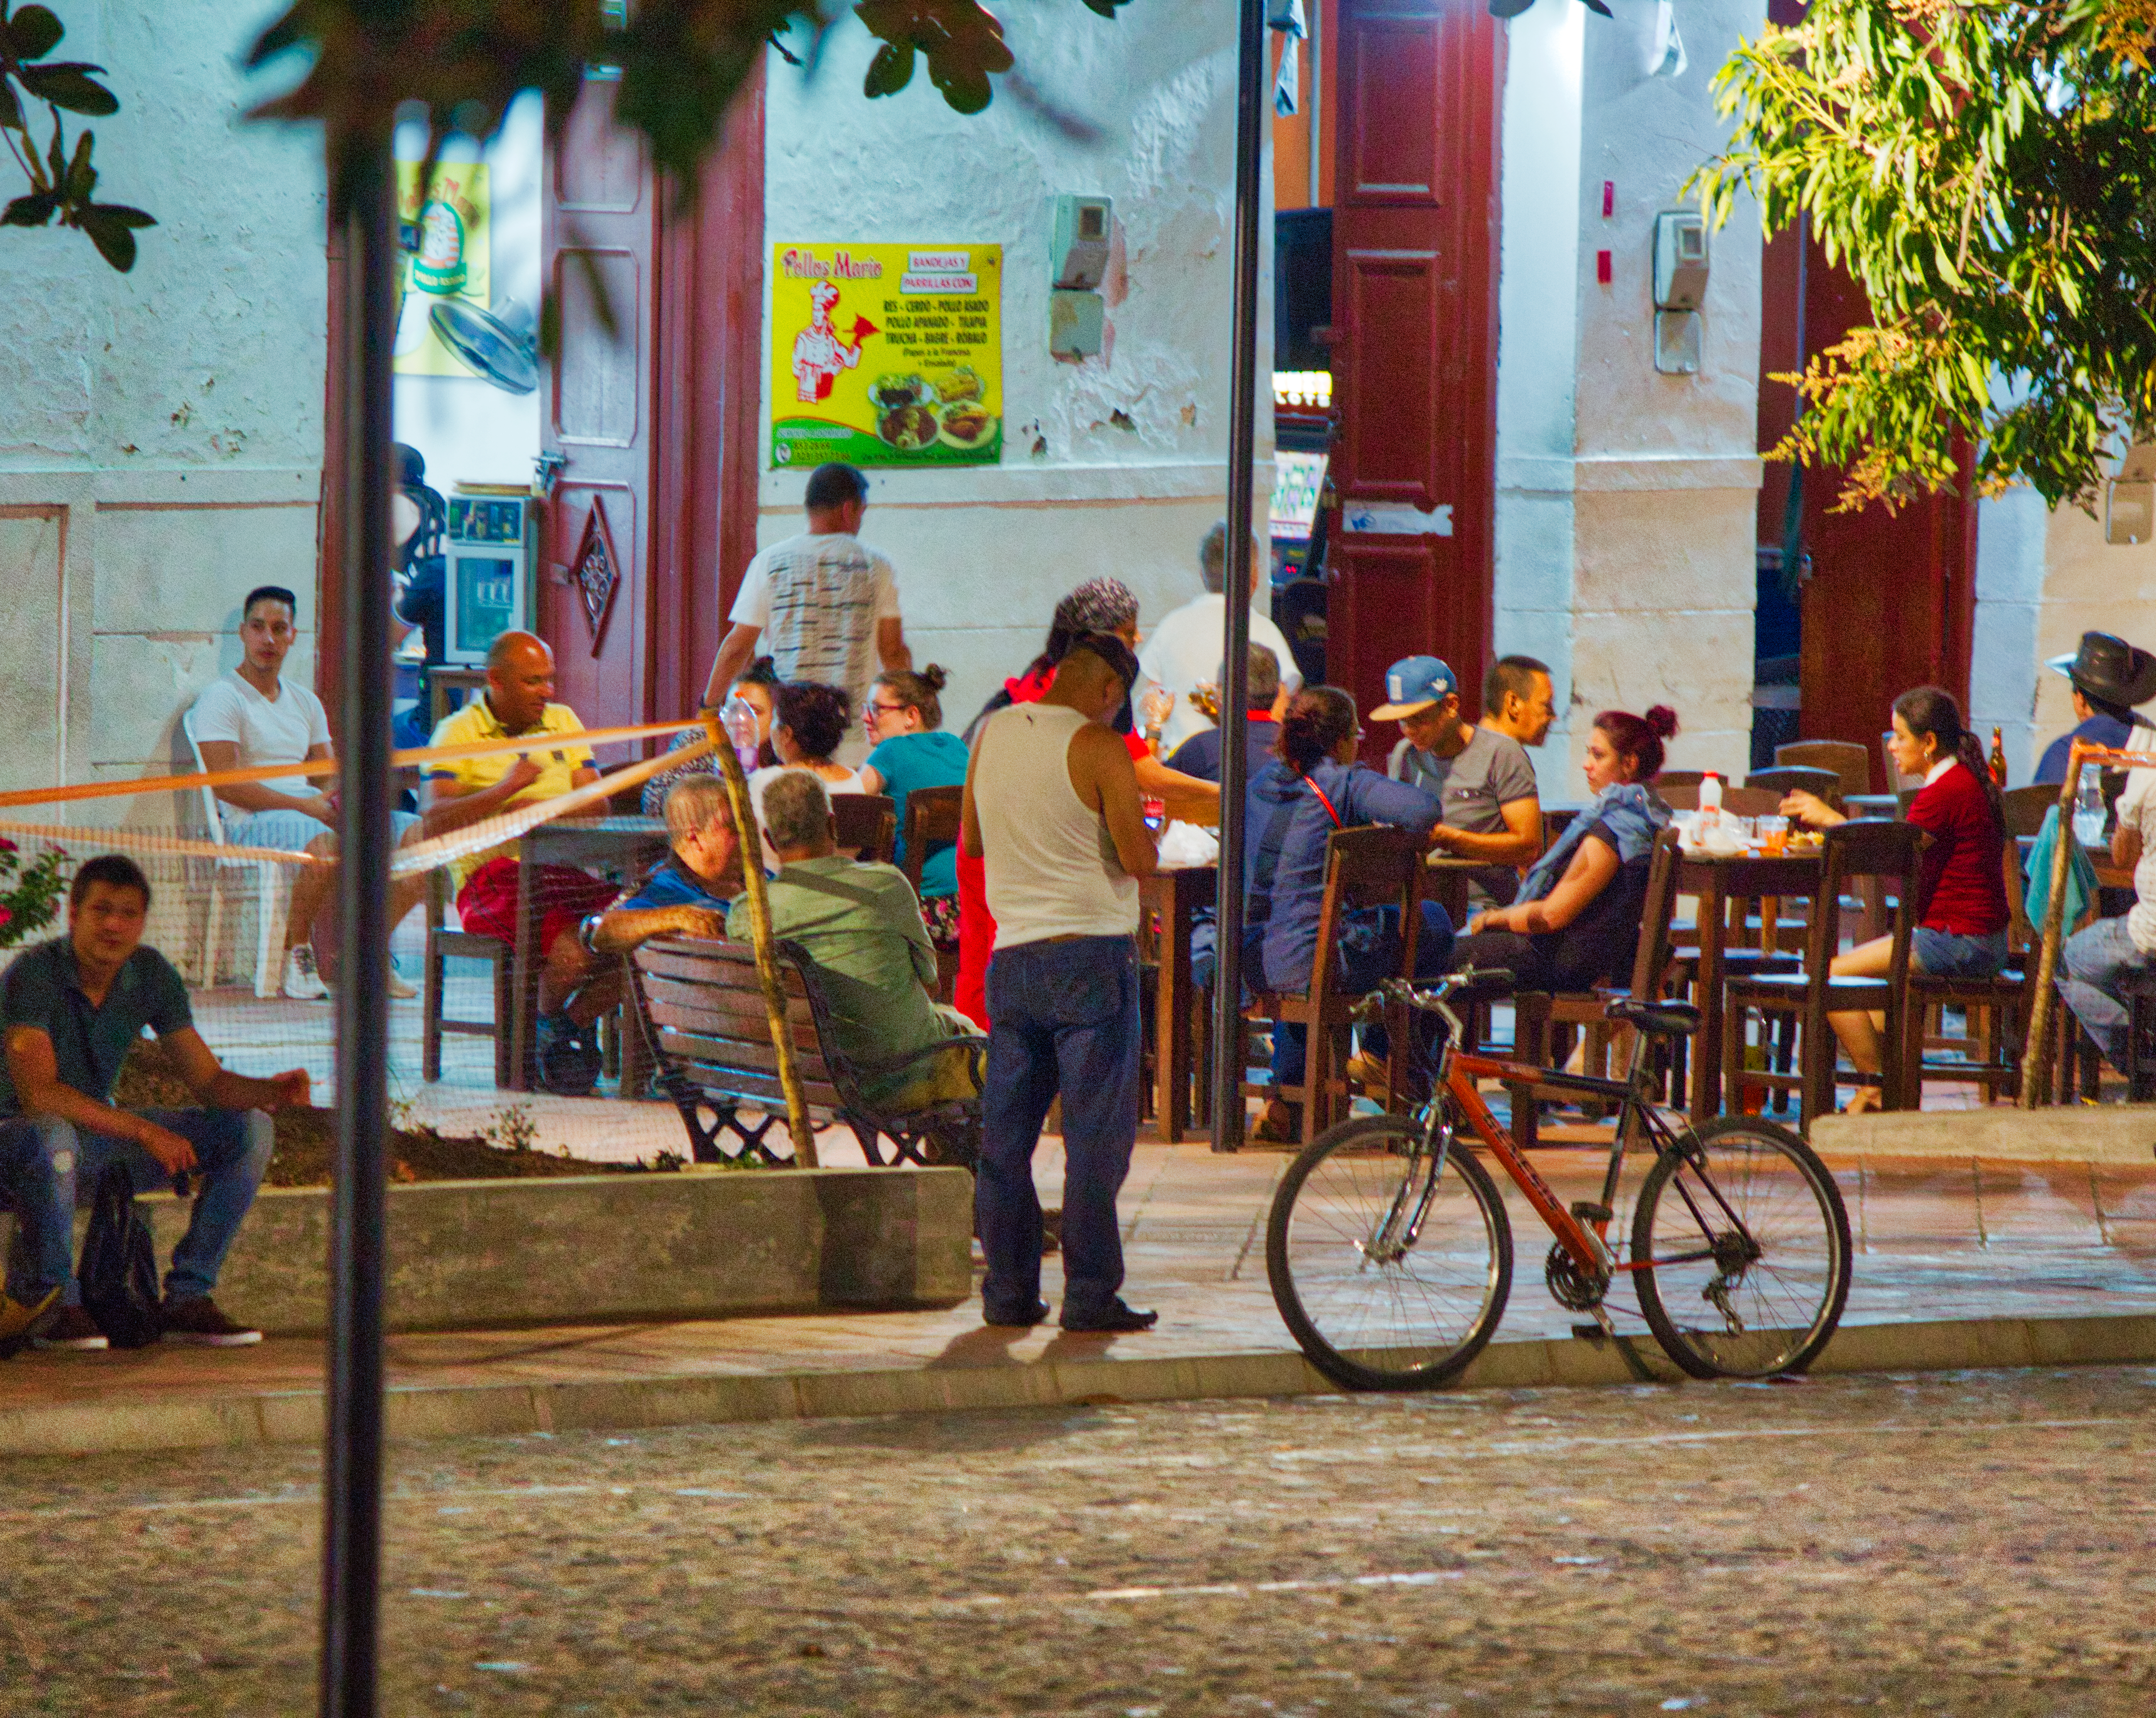
town, night, friends, land vehicle, street, vehicle, recreation, bicycle, road, tourism, pedestrian, leisure